Inertial electrostatic confinement

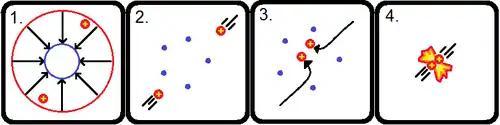
This is an illustration of the basic mechanism of fusion in fusors. (1) The fusor contains two concentric wire cages. The cathode is inside the anode. (2) Positive ions are attracted to the inner cathode. They fall down the voltage drop. The electric field does work on the ions heating them to fusion conditions. (3) The ions miss the inner cage. (4) The ions collide in the center and may fuse.

Mark Oliphant adapts Cockcroft and Walton's particle accelerator at the Cavendish Laboratory to create tritium and helium-3 by nuclear fusion.